Car classification

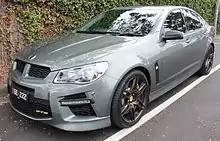
Holden (HSV) GTS

The largest size of a luxury car is known as a "luxury saloon" in the United Kingdom and a "full-size luxury car" in the United States. These cars are classified as F-segment cars in the European car classification.